Houmuwu ding

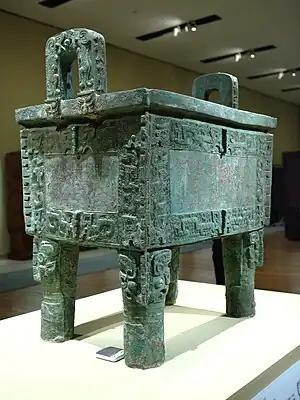
Houmuwu ding at the National Museum of China

The Houmuwu "ding, also called Simuwu "ding, is a rectangular bronze "ding" (sacrificial vessel, one of the common types of Chinese ritual bronzes) of the ancient Chinese Shang dynasty. It is the heaviest piece of bronzeware to survive from anywhere in the ancient world. It was unearthed in 1939 in Wuguan Village, Anyang, Henan, near Yinxu, the site of the last Shang dynasty capital.